Baháʼí Faith in fiction

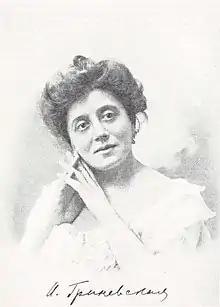
Isabella Grinevskaya

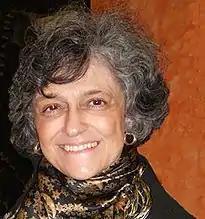
Bahiyyih Nakhjavani

"The Saddlebag: A Fable for Doubters and Seekers", a published review of the 2000 publication notes: